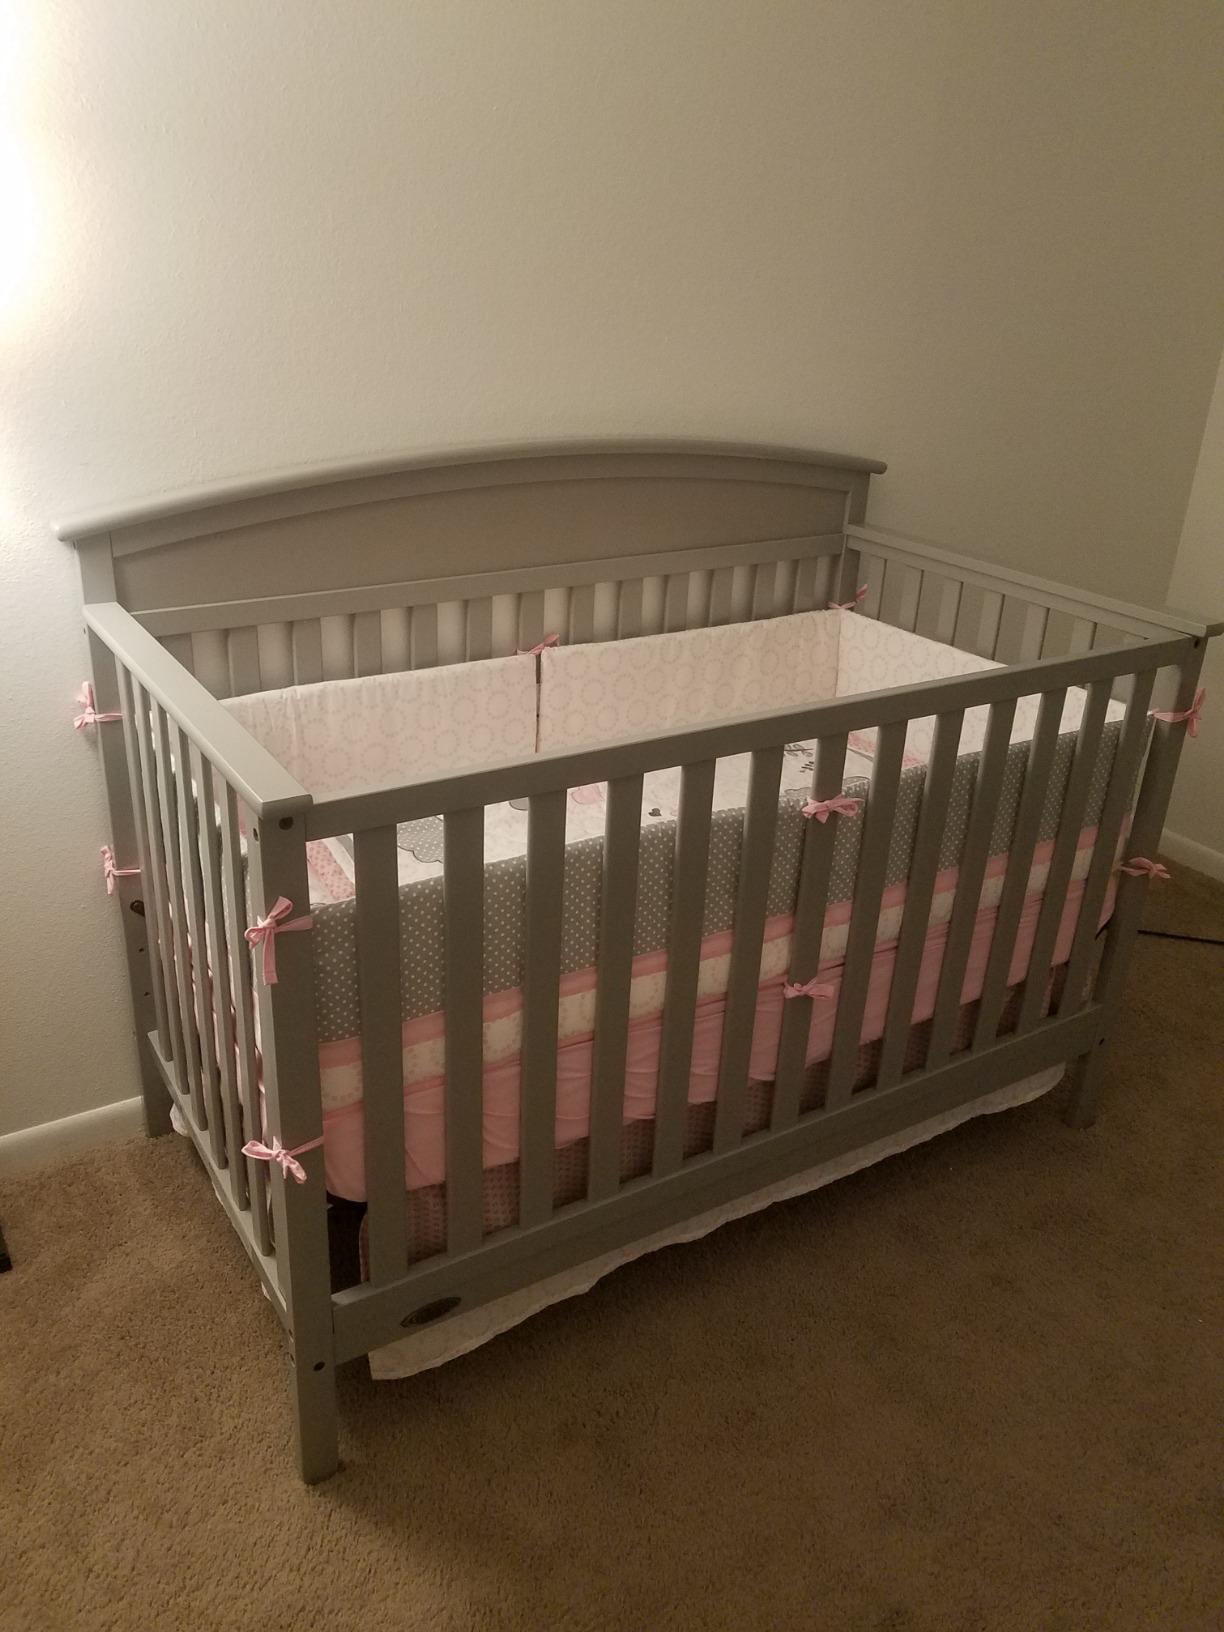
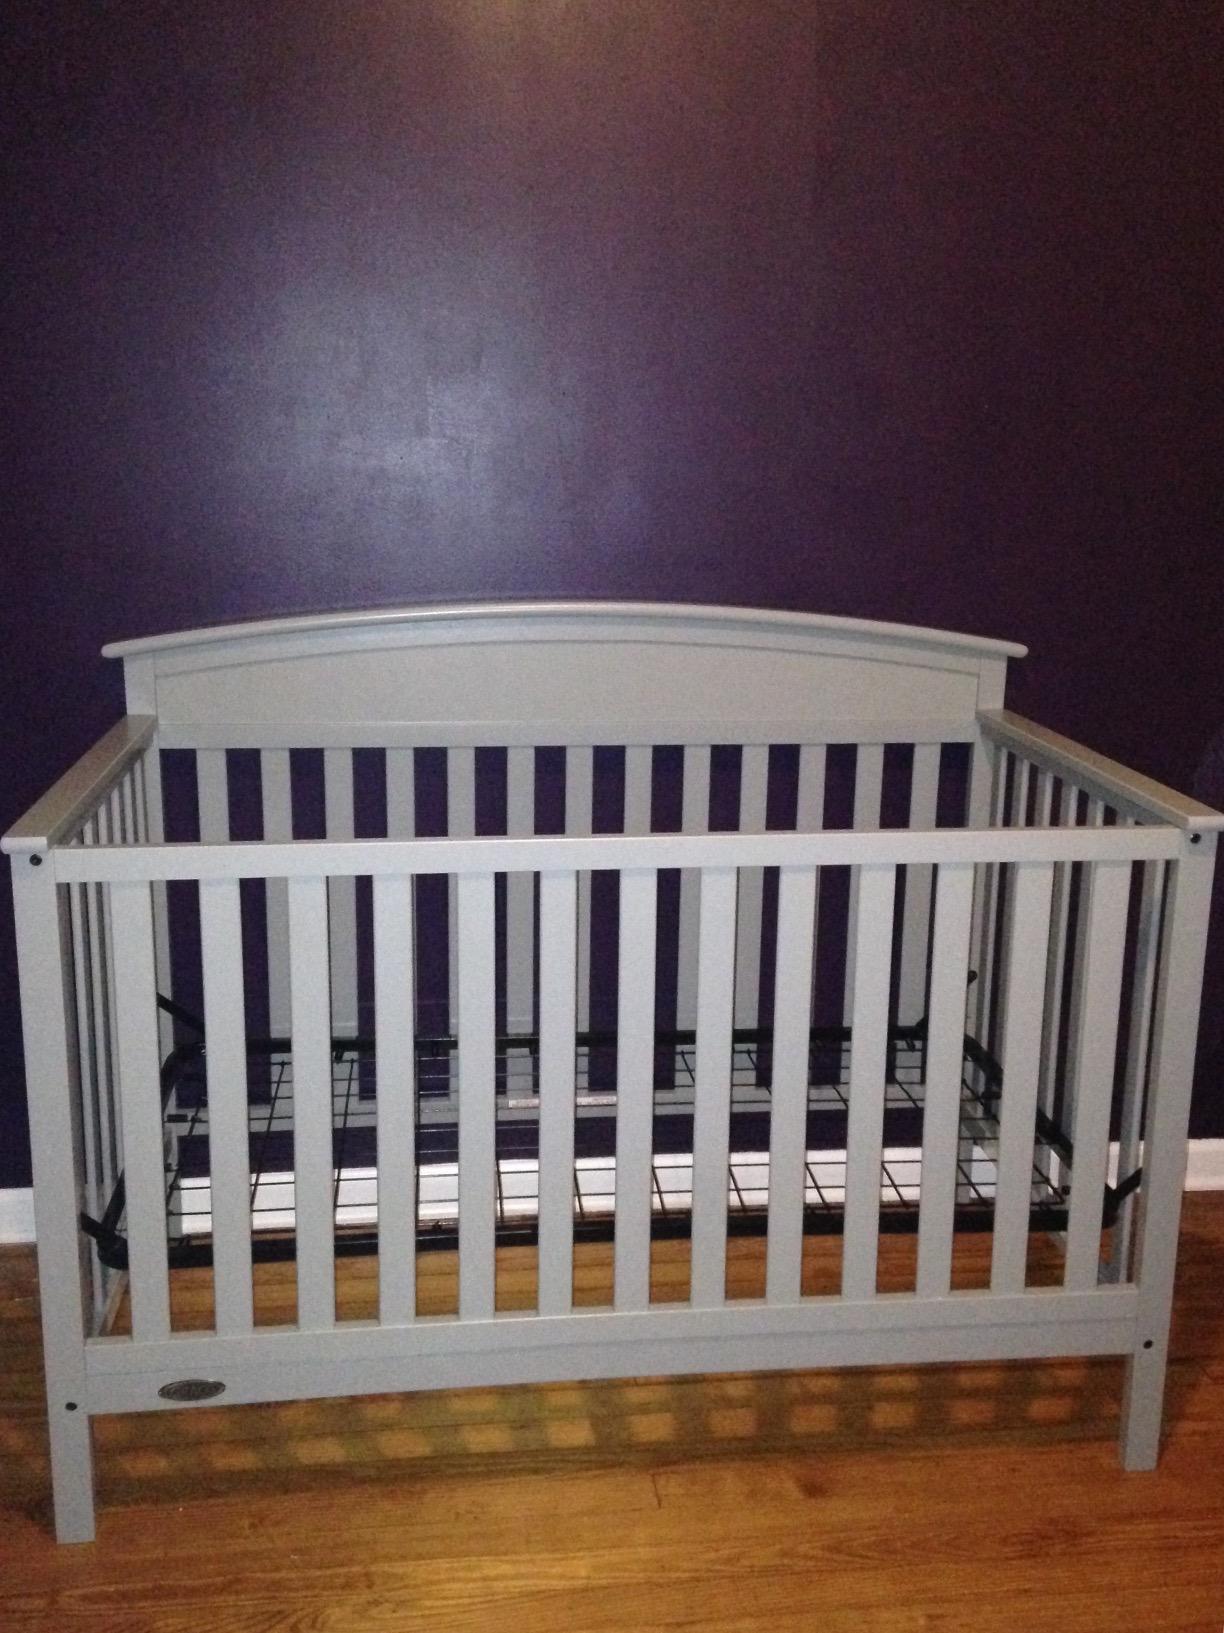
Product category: products_crib
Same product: yes